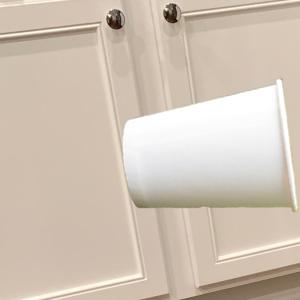
Label: cups